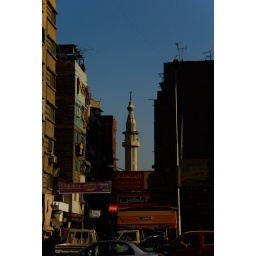
a city street in Cairo with Mosque tower frames by apartments.